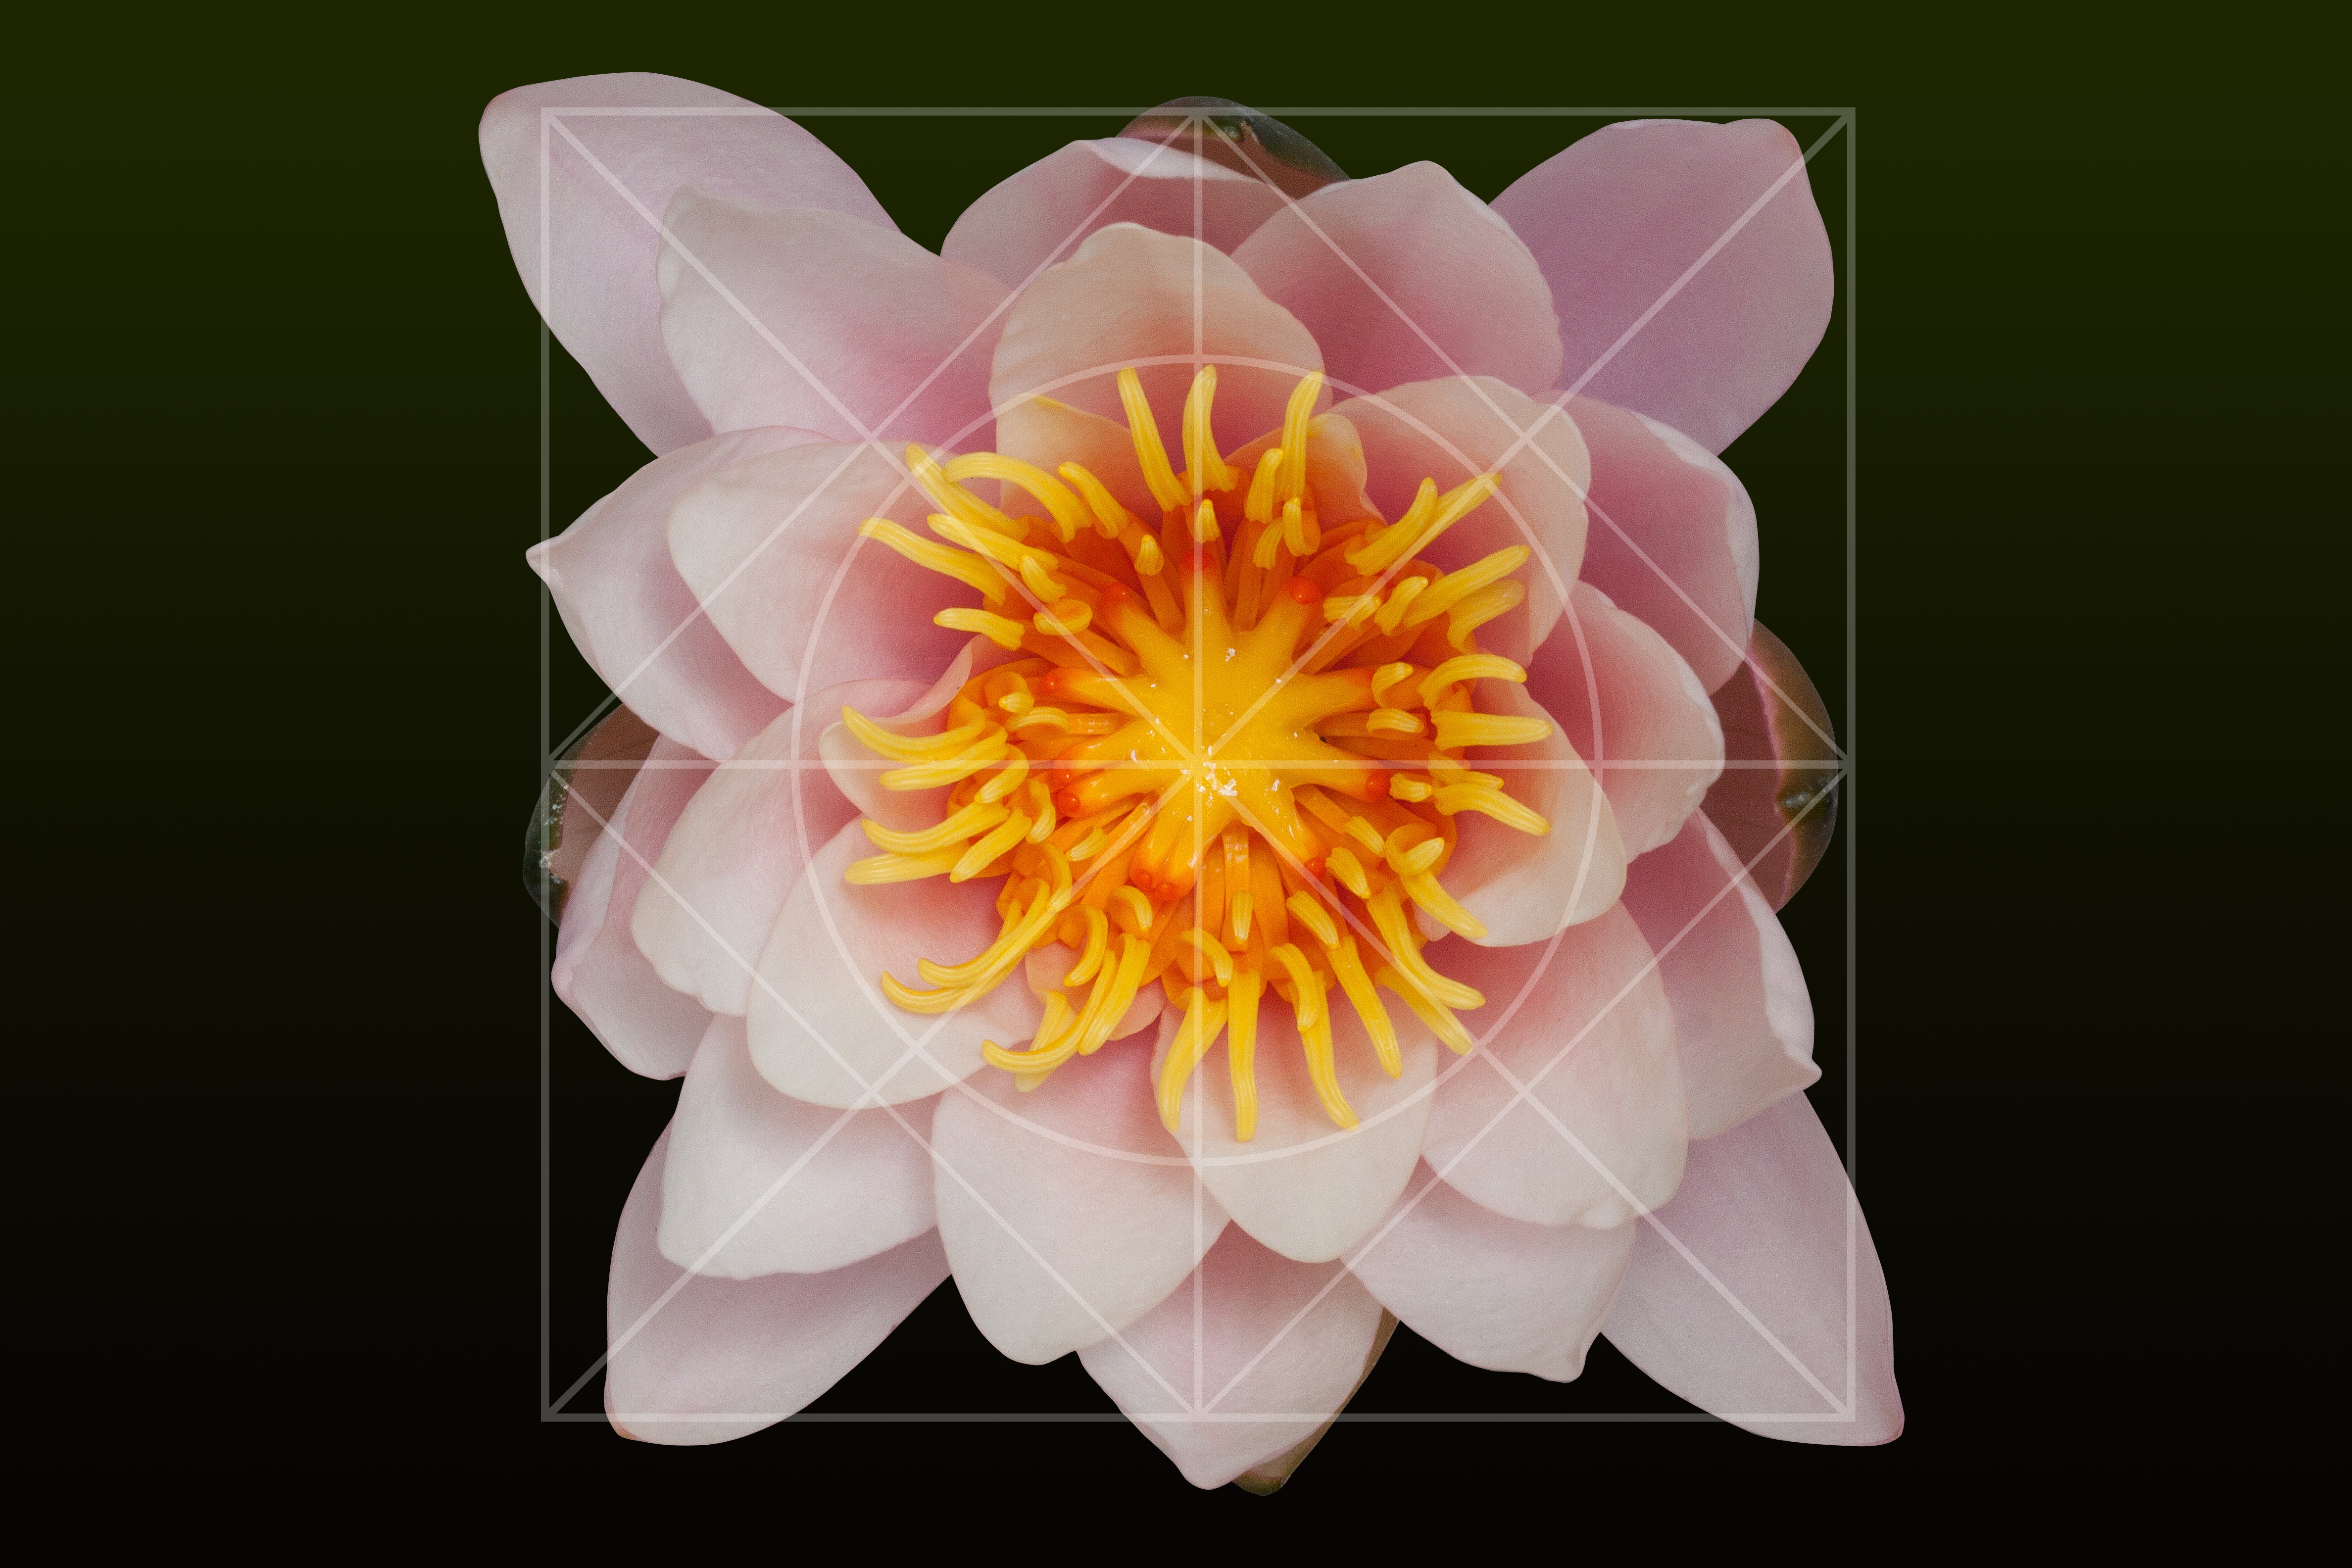
water, nature, plant, white, flower, petal, lake, pond, construction, geometry, yellow, pink, sacred lotus, aquatic plant, flora, flowers, petals, lotus, water lilies, aquatic plants, peony, nymphaea, lake rose, flowering plant, dark green, silent waters, biotope, schema, land plant, lotus family